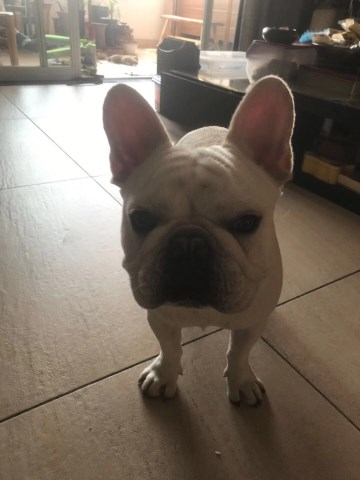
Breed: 1121-n000002-French_bulldog